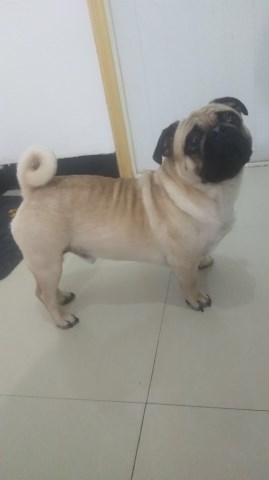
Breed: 798-n000130-pug